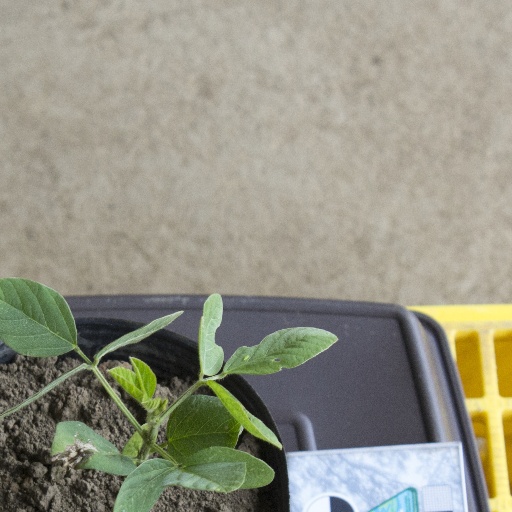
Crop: soybean